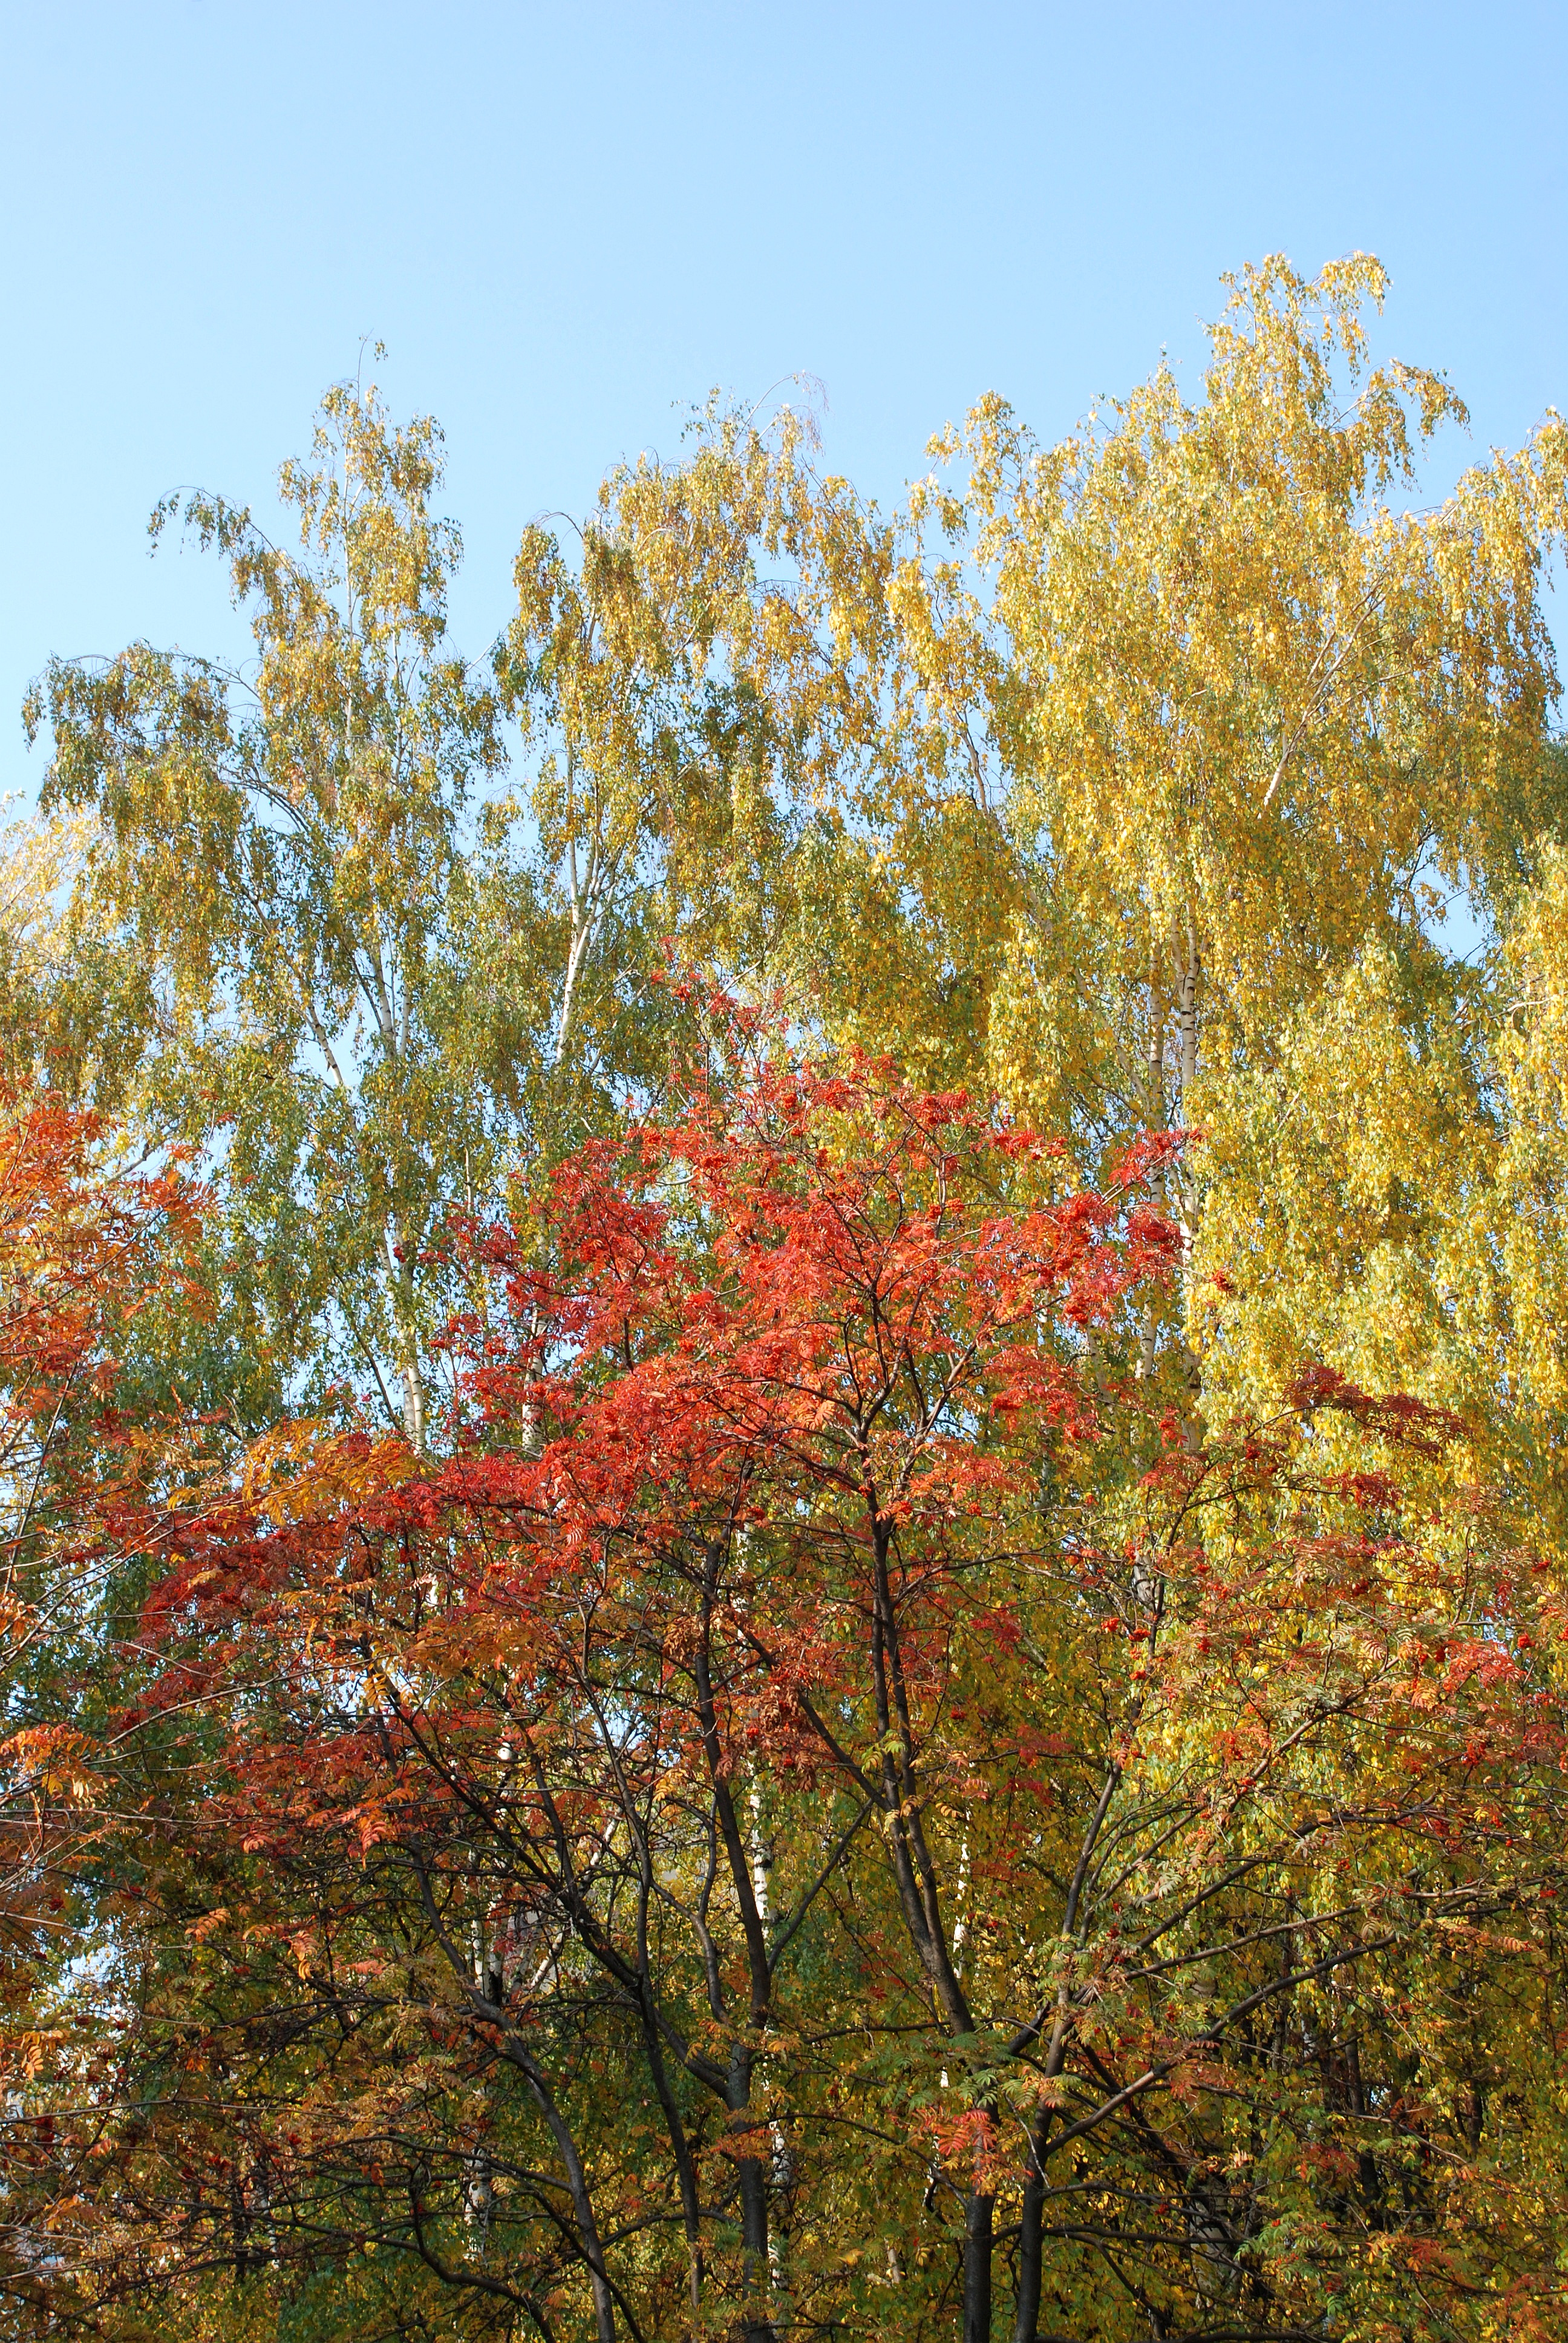
tree, branch, plant, leaf, flower, autumn, park, nikon, season, maple tree, deciduous, 50, moscow, nikkor, russia, woodland, d80, moskau, 18135mmf3556g, 18135mm, nikond80, moscou, flowering plant, woody plant, temperate broadleaf and mixed forest, land plant